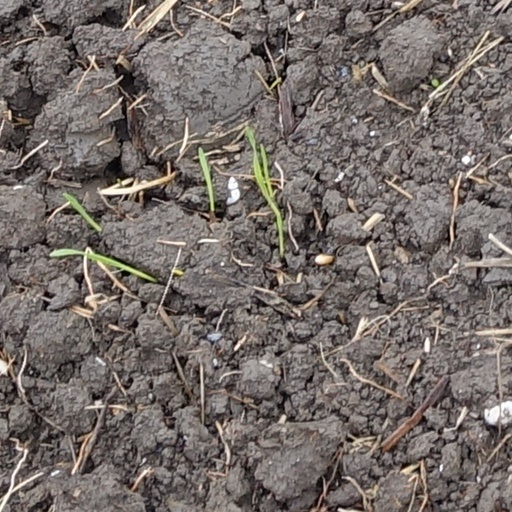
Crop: wheat